Simon de Vos

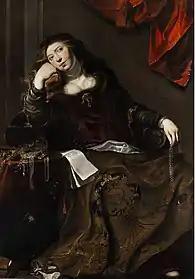
"Allegory of Vanitas"

He is known to have collaborated with the flower painter Daniel Seghers and Alexander Adriaenssen on so-called 'garland paintings'. Garland paintings are a special type of still life developed in Antwerp by Jan Brueghel the Elder in collaboration with the Italian cardinal Federico Borromeo at the beginning of the 17th century. The genre was initially connected to the visual imagery of the Counter-Reformation movement. It was further inspired by the cult of veneration and devotion to Mary prevalent at the Habsburg court (then the rulers over the Southern Netherlands) and in Antwerp generally. Garland paintings typically show a flower garland around a devotional image, portrait or other religious symbol (such as the host). Garland paintings were usually collaborations between a still life painter and a figure painter.